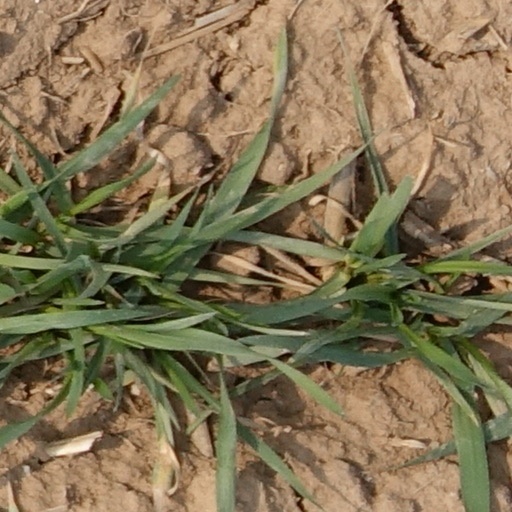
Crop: wheat